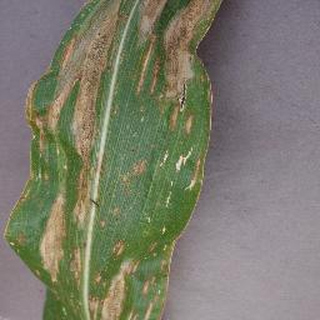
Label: corn_northern_leaf_blight